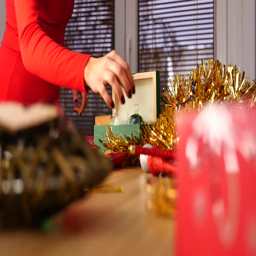
christmas ornaments on the table .